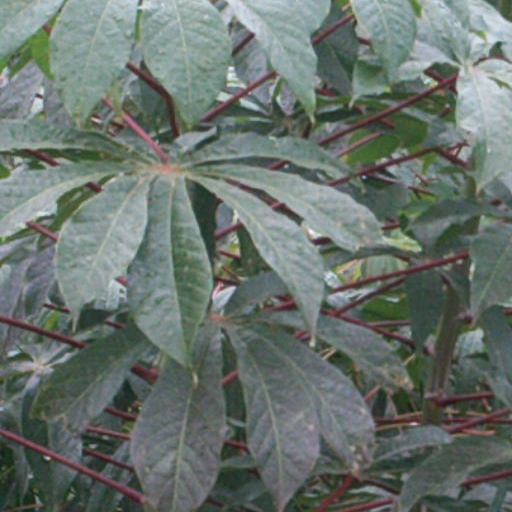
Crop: cassava